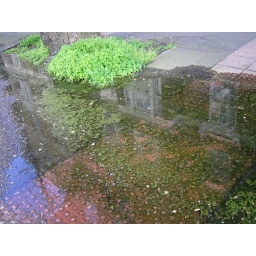
stagnant water in the street